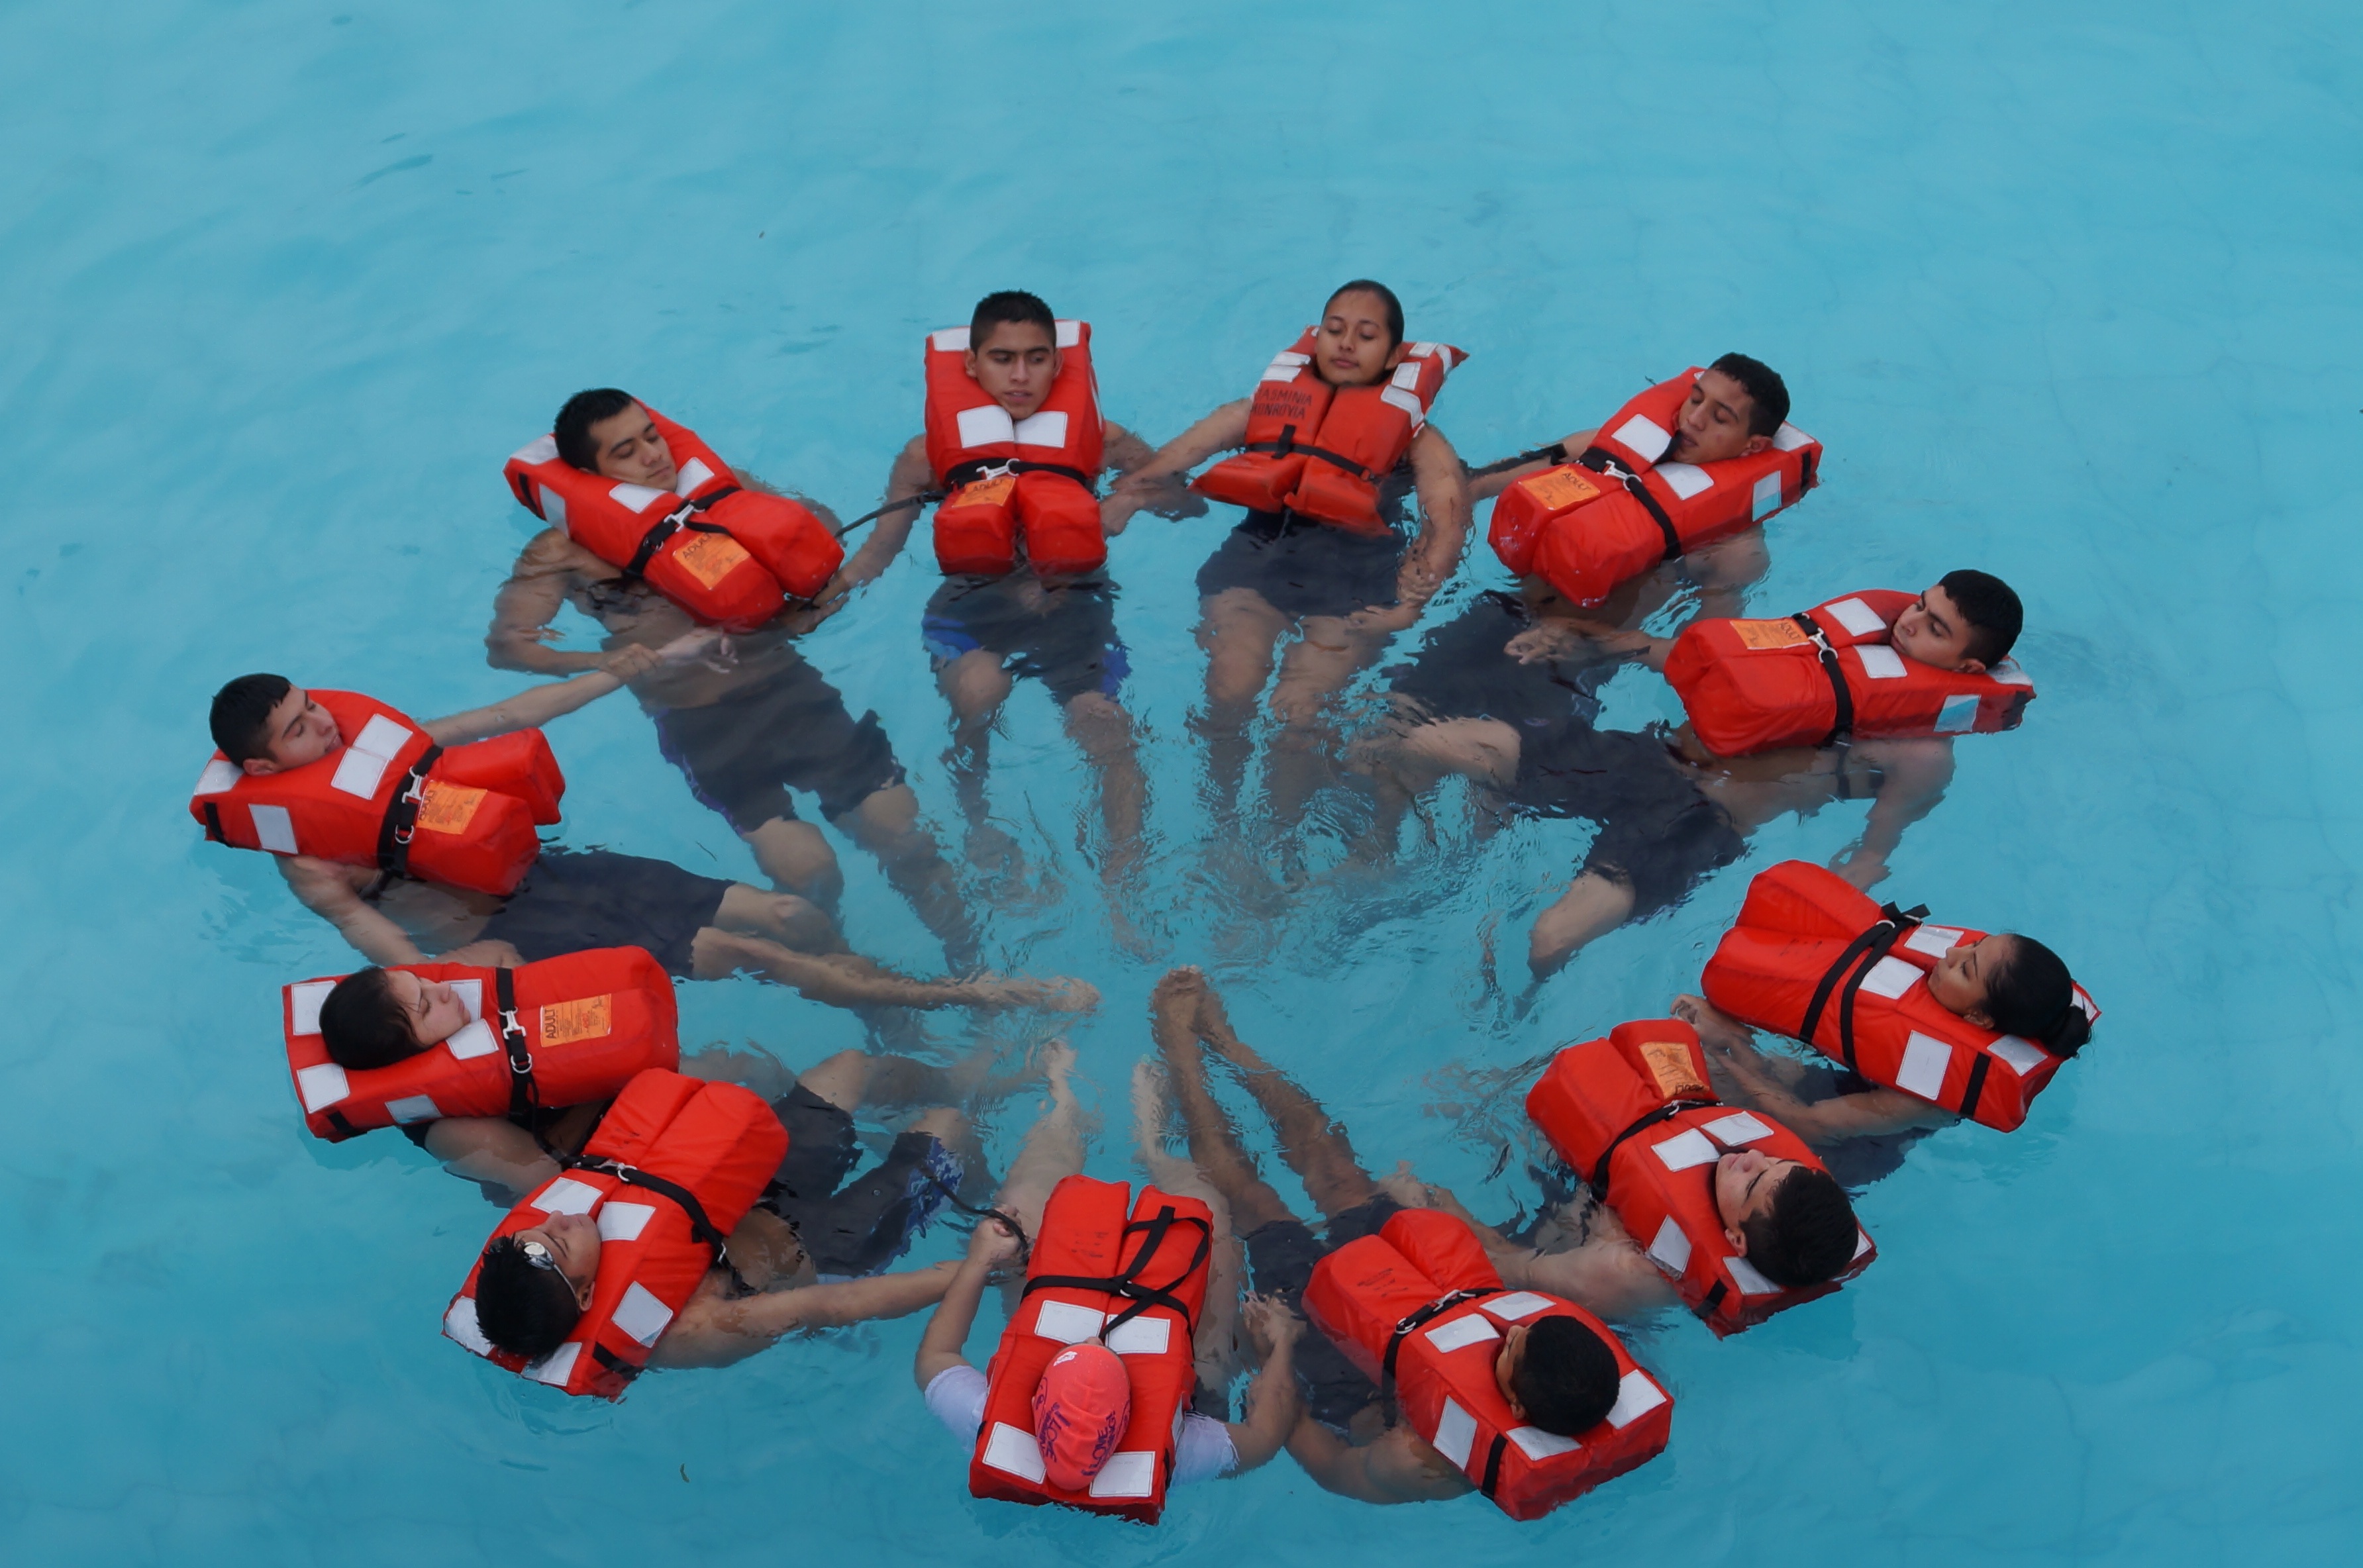
recreation, red, marina, swimming, sports, parachuting, salvation, water sport, courses